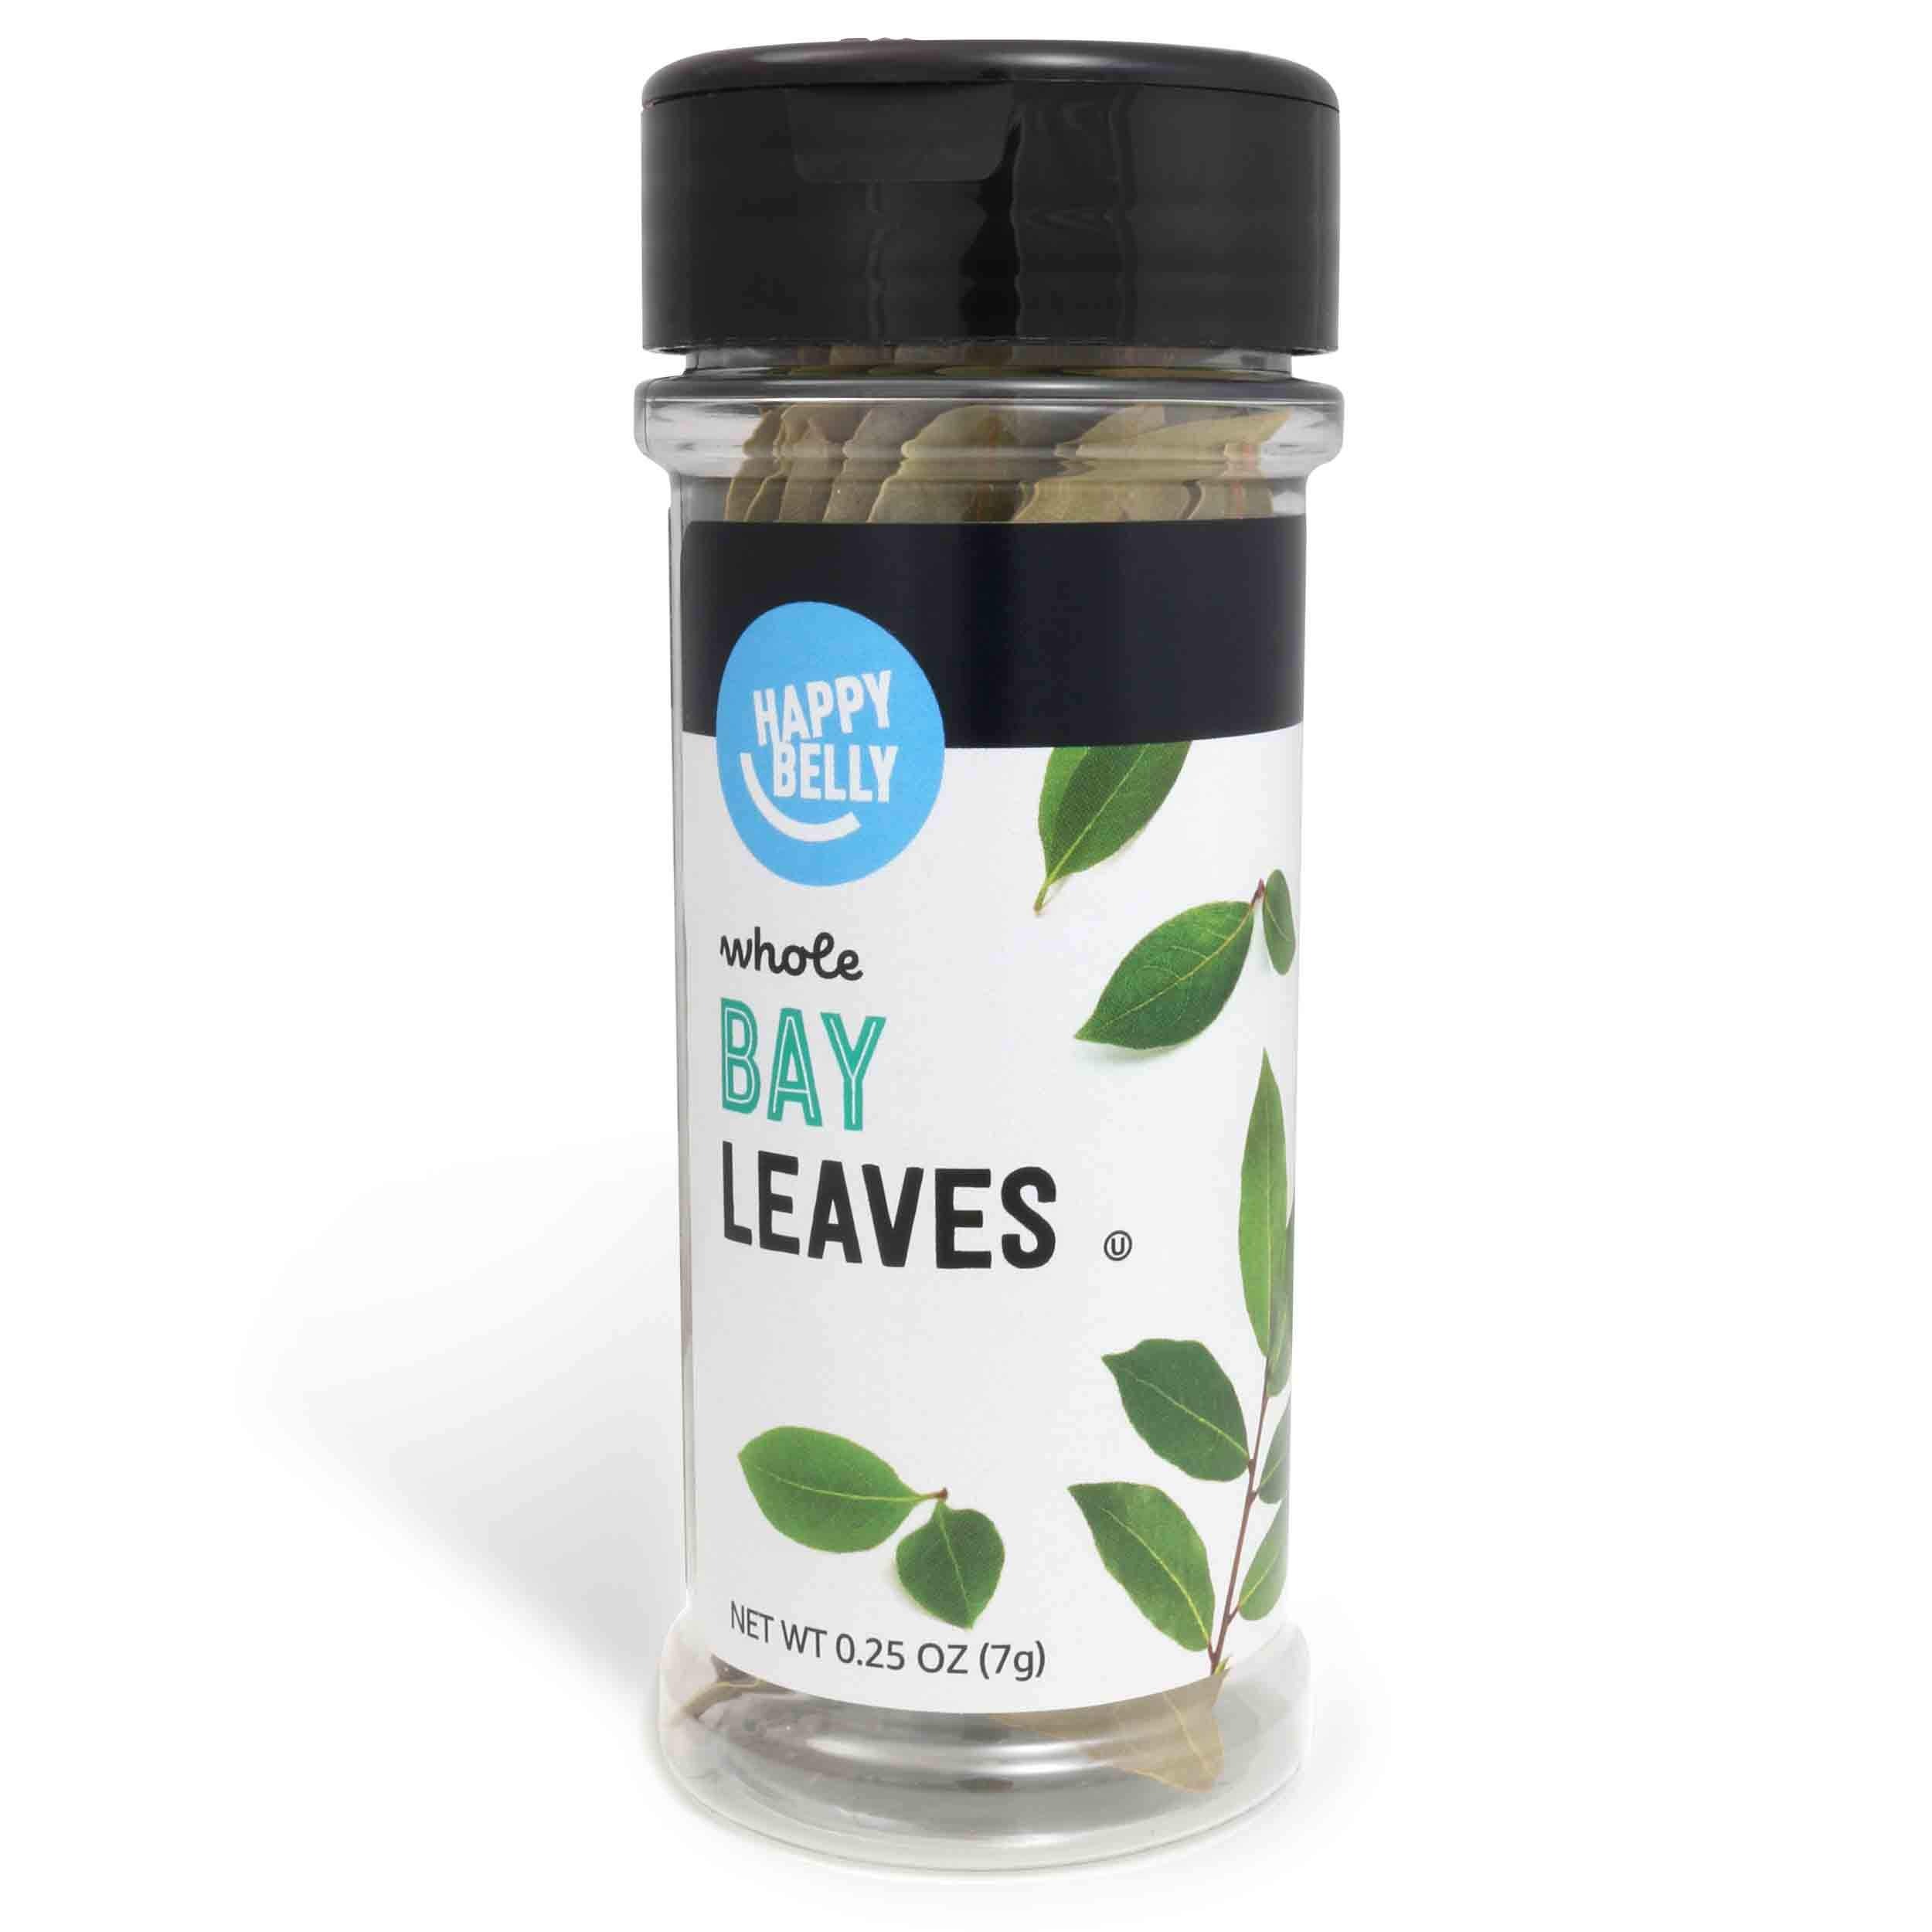
Item Name: Amazon Brand - Happy Belly Bay Leaves Whole, 0.25 ounce (Pack of 1)
Bullet Point 1: 0.25-ounces of Happy Belly Whole Bay leaves
Bullet Point 2: The aromatic leaf from the bay laurel tree
Bullet Point 3: Whole leaves
Bullet Point 4: Use to season soups, stews, and braises, risotto, pasta sauce, or even a simple pot of rice
Bullet Point 5: Kosher certified
Bullet Point 6: An Amazon brand
Value: 0.25
Unit: Ounce

Price: 3.19